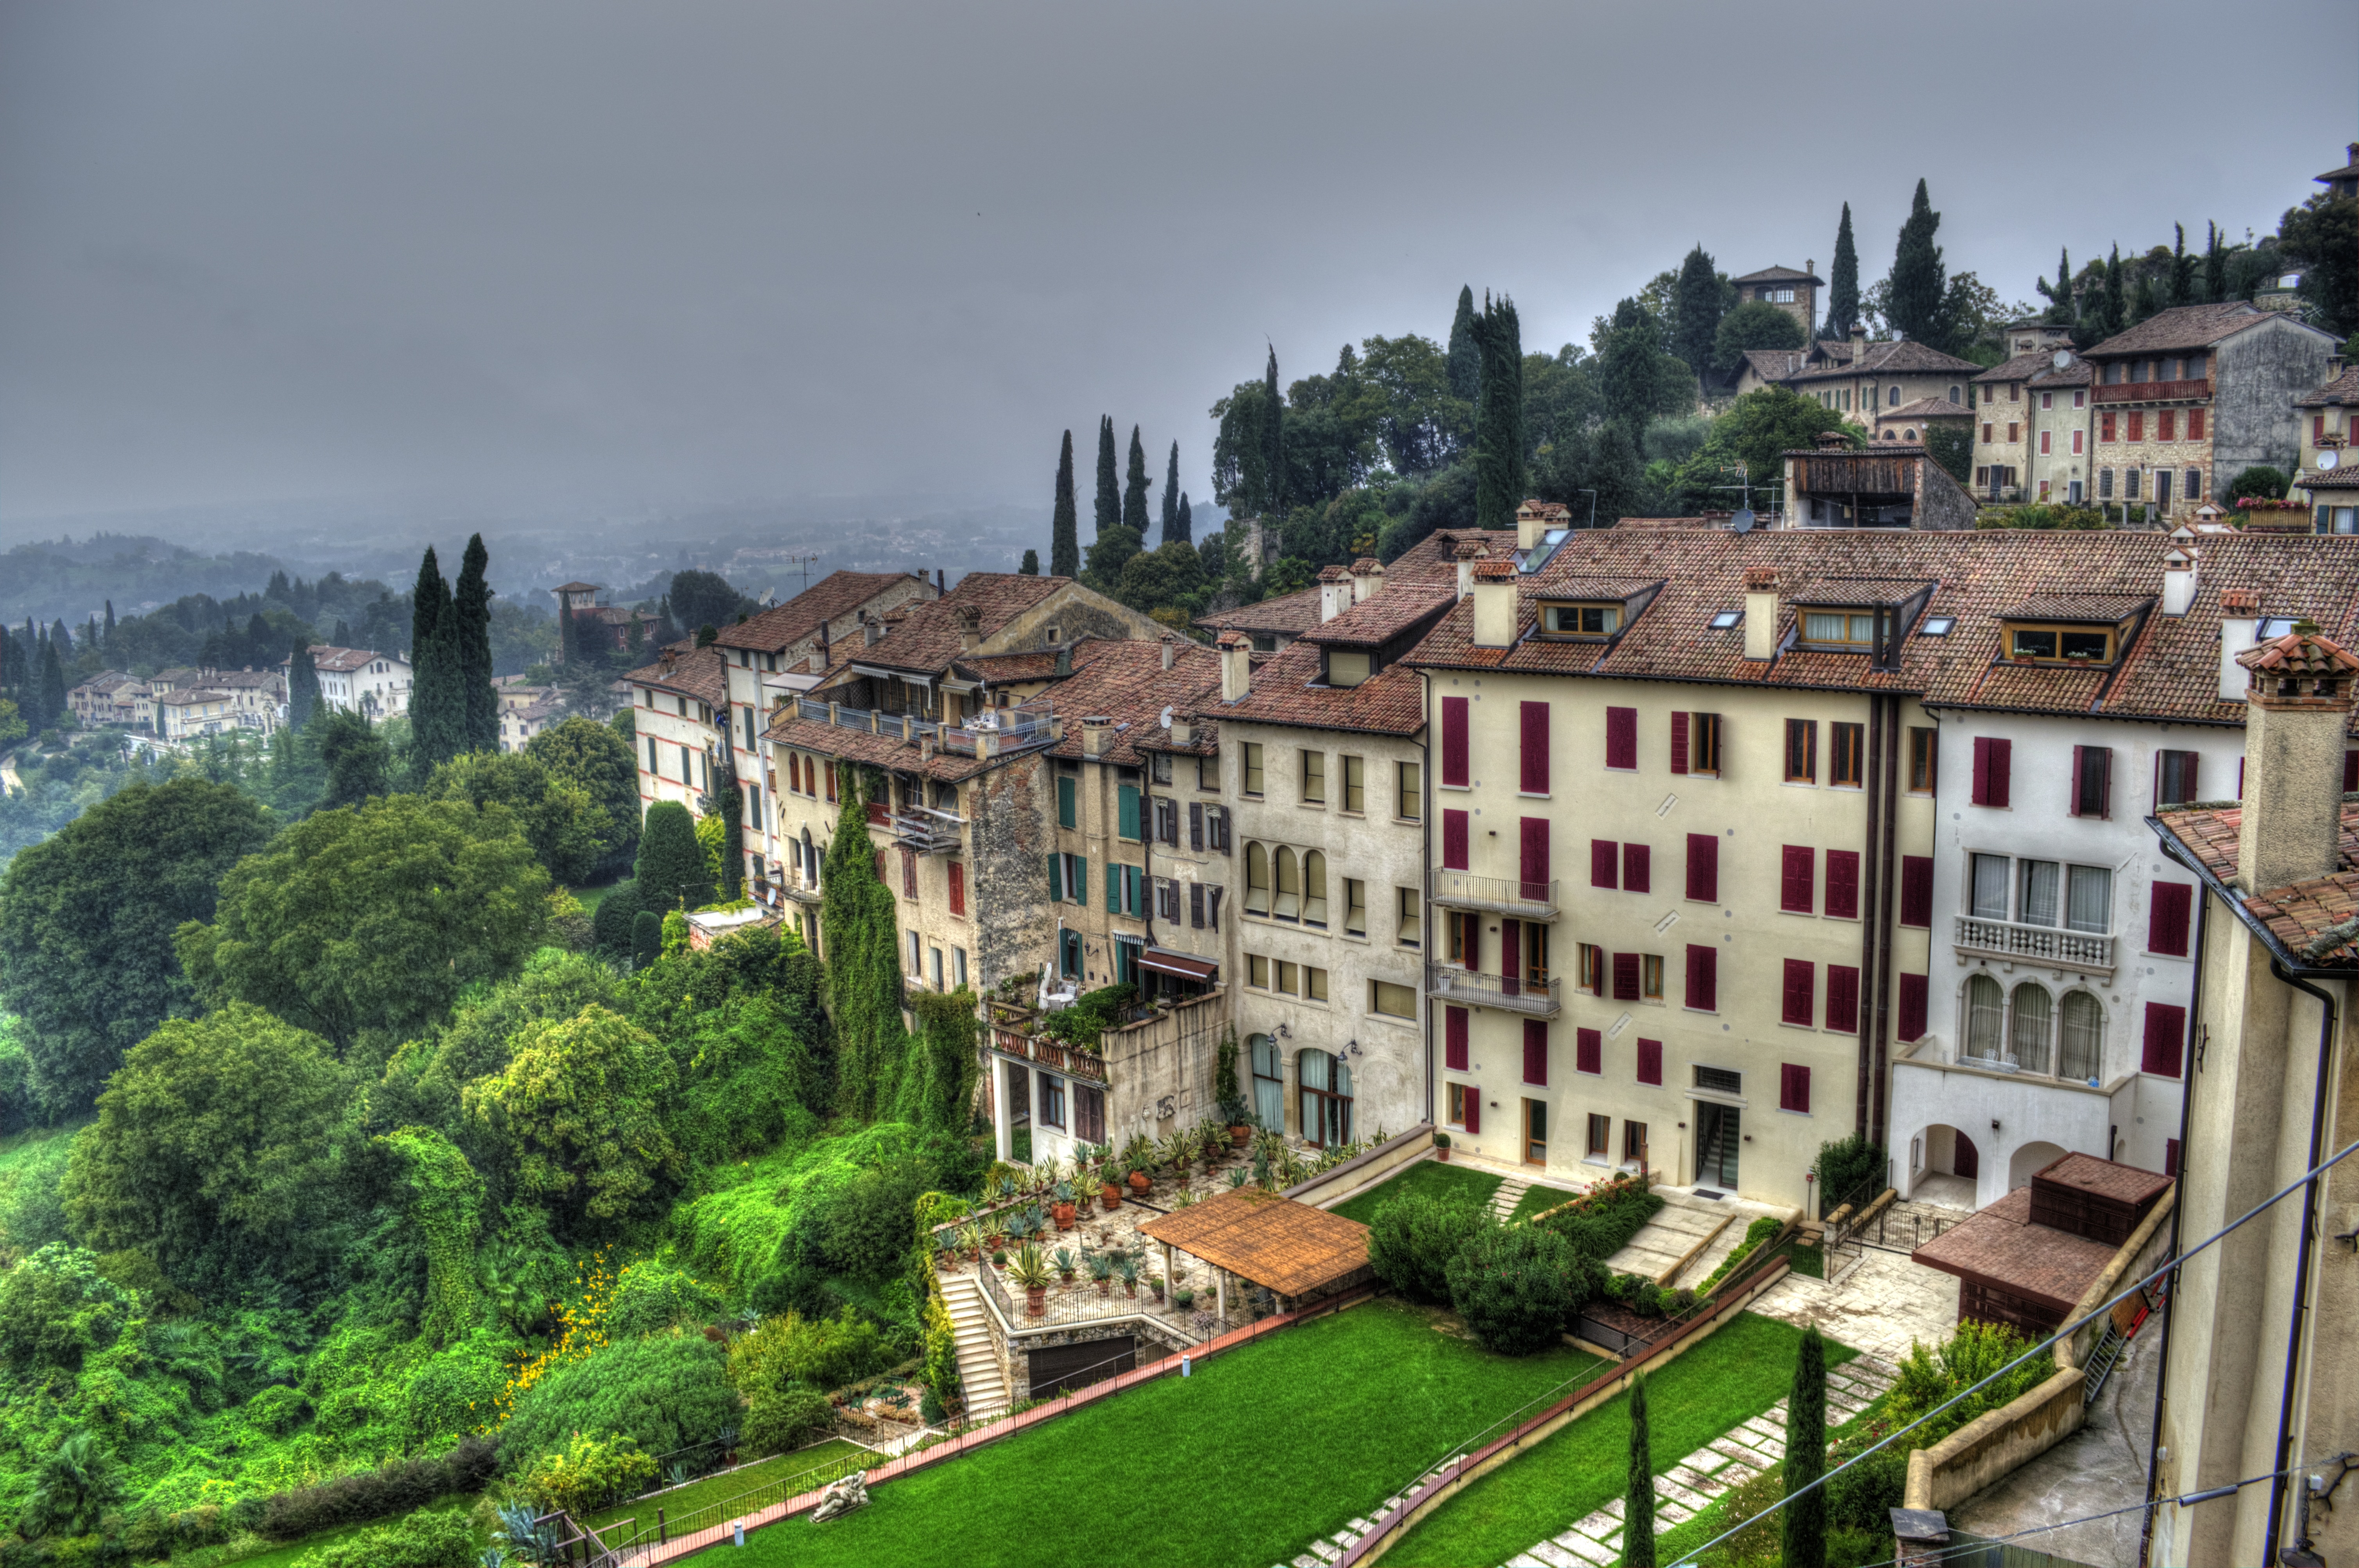
nature, mountain, fog, town, chateau, cityscape, summer, village, green, landmark, tourism, waterway, clouds, spain, houses, estate, neighbourhood, nature photo, block of flats, residential area, human settlement